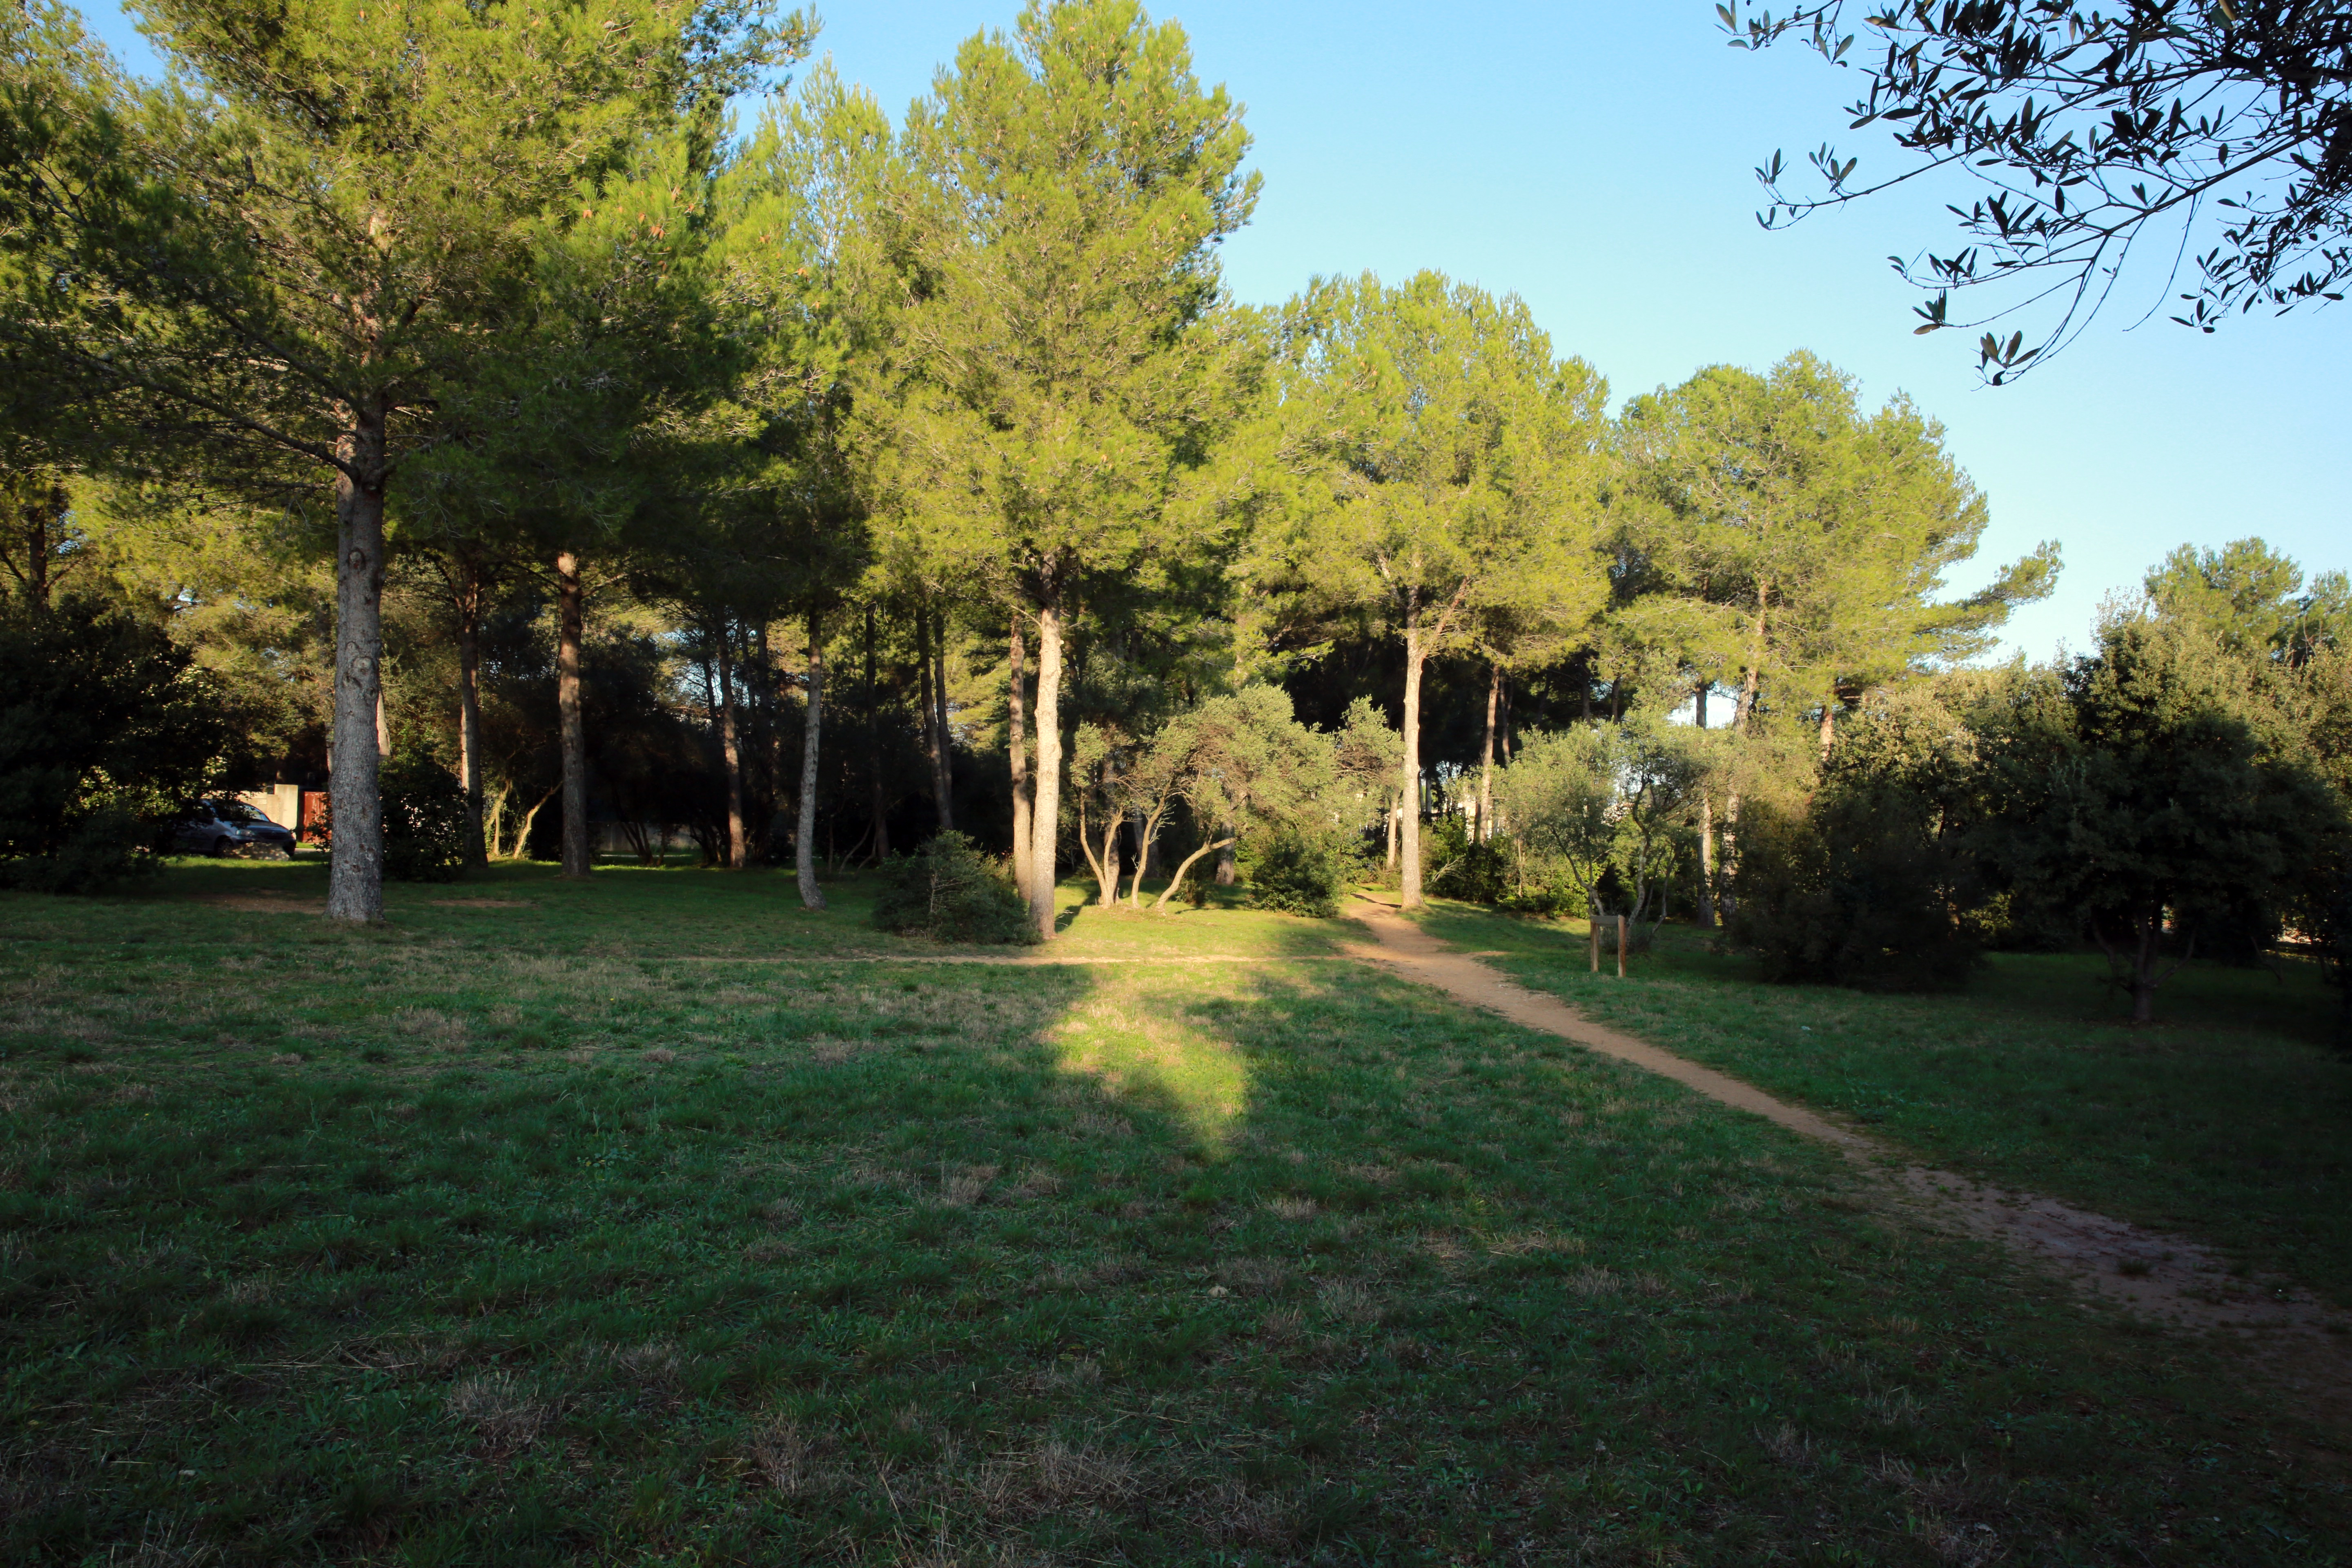
landscape, tree, nature, grass, winter, plant, sun, lawn, prairie, sunlight, leaf, flower, france, europe, evening, autumn, canon, park, garden, season, trees, chemin, midi, hiver, soleil, montpellier, arbres, estate, woodland, southfrance, mditerrane, hrault, montpelliermtropole, jacou, pinde, exterieur, sentier, languedoc, pfad, soire, journe, pinestrees, yard, rural area, woody plant